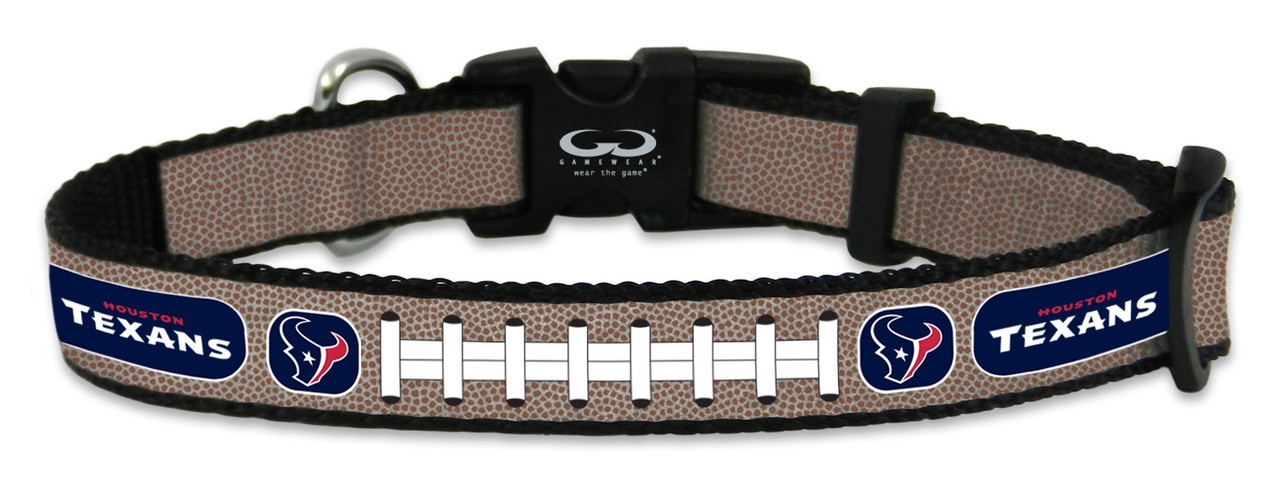
Houston Texans Reflective Small Football Collar
Brand: Caseys Distributing
Made By Gamewear
Category: Sporting Goods > Athletics > American Football > American Football Protective Gear > American Football Helmet Accessories > American Football Chin Straps